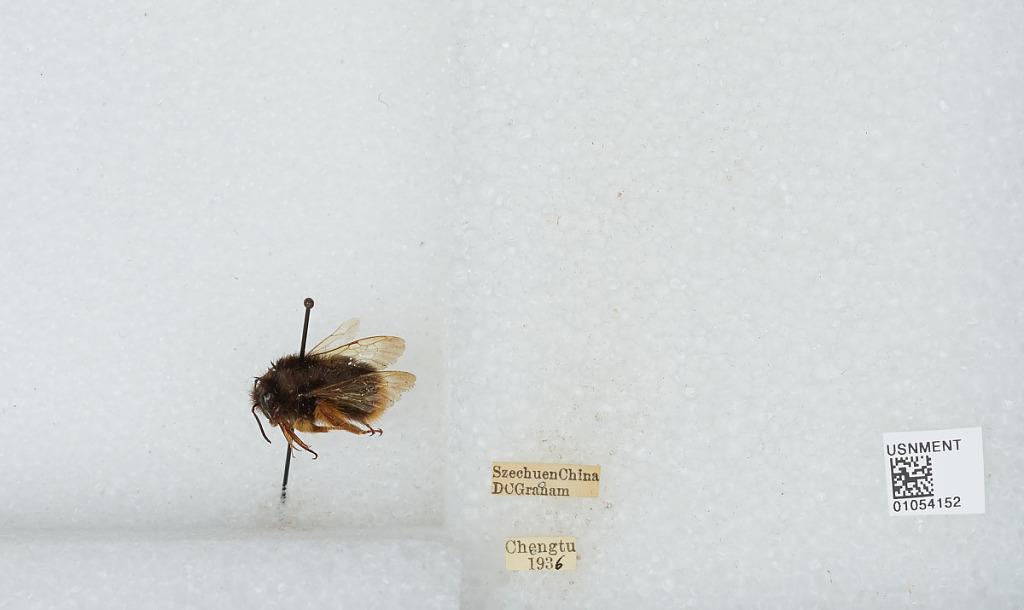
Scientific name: Bombus sp.
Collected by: D. Graham
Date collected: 1936--
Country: China
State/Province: Sichuan
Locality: Chengdu
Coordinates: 30.6586, 104.065